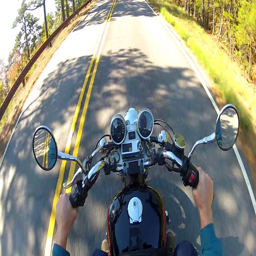
a high angle point of view shot from a motorcycle traveling down a forested mountain road